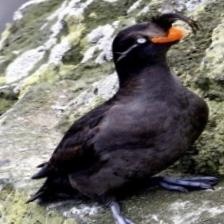
Species: CRESTED AUKLET
Scientific name: AETHIA CRISTATELLA